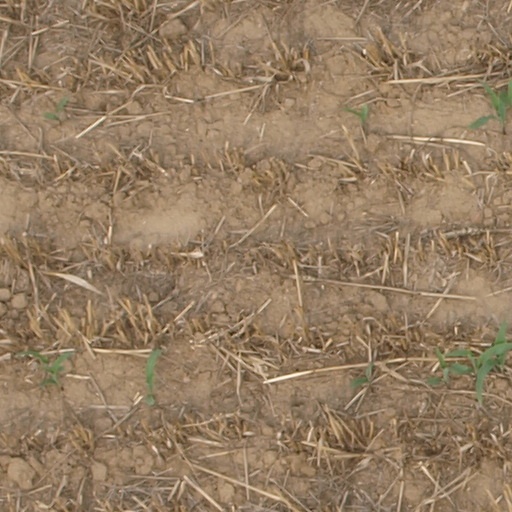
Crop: maize; corn